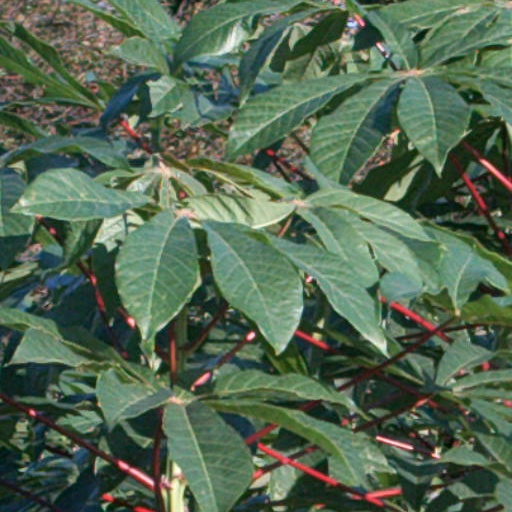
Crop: cassava